Whale watching

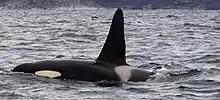
Orca near Tysfjorden, Norway

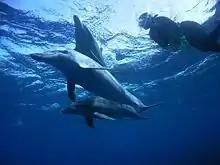
Resident Indo-Pacific bottlenose dolphins at Mikura-jima, Japan

On the West Coast of Canada and the United States, excellent whale watching can be found in Alaska (summer), British Columbia, and the San Juan Islands/Puget Sound in Washington, where whales are